Daphni Monastery

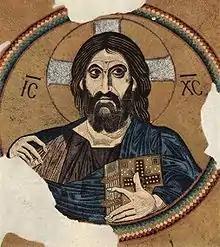
Christ Pantocrator

Christ is wearing a purple robe and a blue mantle. He is the King of Kings and shows strength, austerity, and power. The artist created a bold and realistic drawing, executed with very simple means. The eyebrows are shown with a strong arch to accentuate the vertical lines and the long nose that intersects with the horizontal lines of the halo to create a symbolic cross. Several studies have been conducted in an attempt to determine whether significant changes have been made during restorations to the appearance of the Christ Pantocrator mosaic, but there is general agreement that changes have not been significant. Christ is surrounded by sixteen Prophets at the base of the dome, between the windows that illuminate Christ as the dominant figure in the church. The prophets are wearing ancient garments and hold a parchment containing text proclaiming the glory of Christ or the Second Coming.